Joséphine Duchesnois

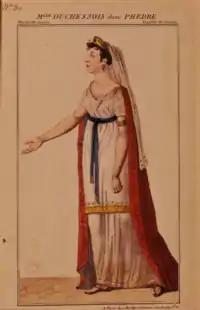
Duschesnois as "Phèdre" (1802)

Her Paris début was on 3 August 1802 in Racine's "Phèdre". Her acting was so outstanding that Napoleon Bonaparte came to see her perform a few days later. She gained the respect of François-Joseph Talma, a leading actor at the Comédie-Française, quickly becoming his stage partner. Thanks to her warmth, her passion and her strong expressive voice, she was also acclaimed by her audiences. By November, they had become so enthusiastic that they insisted she should be crowned on stage by the other actors.